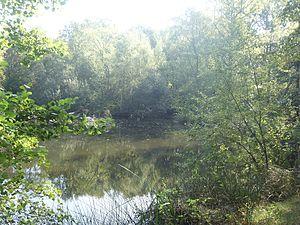
Une mare en forêt de Crécy
La forêt de Crécy ou forêt de Crécy-la-Chapelle est un massif forestier de plus de 3 000 hectares dont 1 187 hectares de forêt domaniale, situé en Seine-et-Marne.